KF Defence Programs

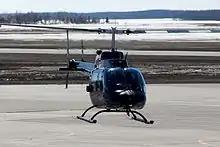
B206 CFTS

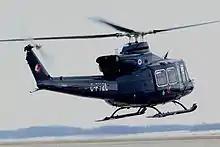
B412CF CFTS

The contractor provides the aircraft, facilities, accommodations and courseware. The RCAF provides the instructor pilots for training students on the B412CF Outlaw and Bell B206B-3 Jet Ranger.